Falaise pocket

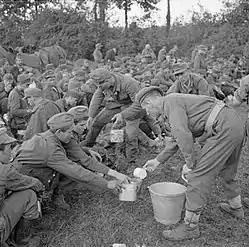
German prisoners taken during the battle are given tea by their British captors.

The battle of the Falaise pocket ended the Battle of Normandy with a decisive German defeat. Hitler's involvement had been damaging from the first day, with his insistence on unrealistic counter-offensives, micro-management of generals, and refusal to withdraw when his armies were threatened with annihilation. Those who escaped through the gap were reorganized and rearmed in time to slow the Allied advance into Eastern France, the Netherlands, Belgium and Germany.